On the Fiddle

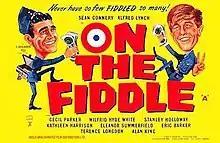
Original UK quad size poster

On the Fiddle (U.S. titles Operation Snafu and Operation War Head) is a 1961 British comedy film directed by Cyril Frankel and starring Sean Connery, Alfred Lynch, Cecil Parker, Stanley Holloway, Eric Barker, Mike Sarne, Wilfrid Hyde-White, Kathleen Harrison, Victor Maddern and John Le Mesurier. The screenplay was by Harold Buchman, based on the 1961 novel "Stop at a Winner" by R.F. Delderfield who served in the RAF in World War II.